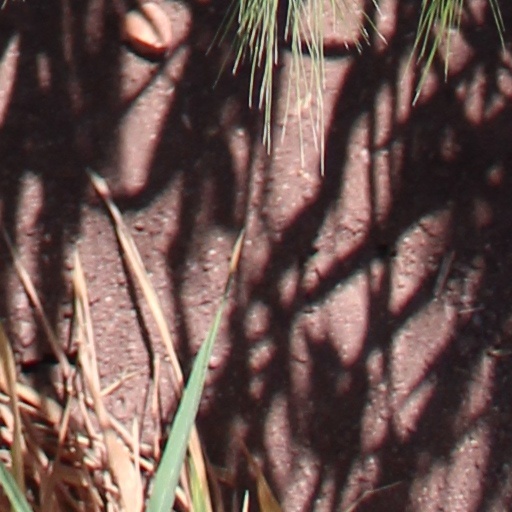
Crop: wheat